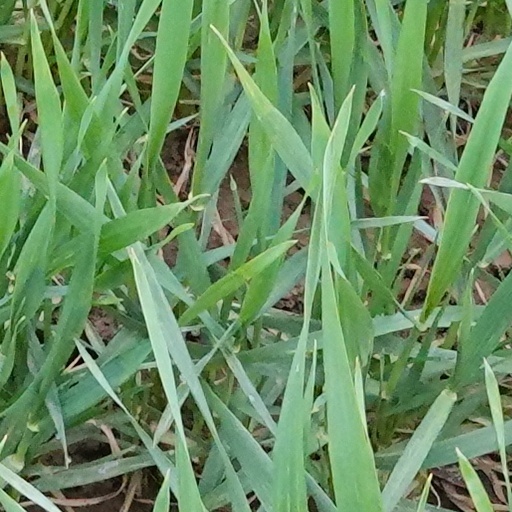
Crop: wheat